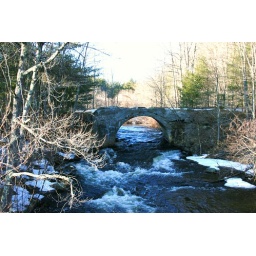
water under the bridge